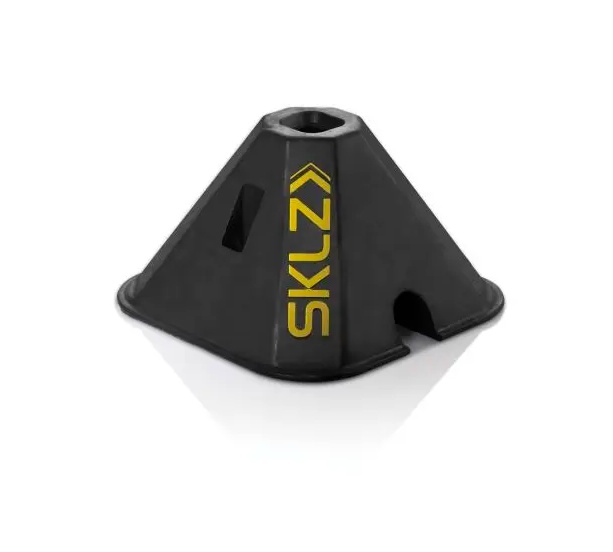
SKLZ Pro Training Utility Weight
Brand: SKLZ
Poids utilitaires d'entraînement SKLZ Pro. Ensemble de 2 poids pratiques en caoutchouc de 4 lb qui se fixent fermement sur les bâtons Pro Training Agility. Ces poids d'entraînement peuvent ajouter de la stabilité au buts Quickster Soccer Trainer et Quickster Soccer Goals pour un meilleur équilibre sur toutes les surfaces, offrant le soutien dont vous avez besoin. Ils s'intègrent également facilement Pro Training Goals si vous avez besoin d'une stabilité supplémentaire. Que ce soit sur l'herbe, le gazon, les courts ou partout où vous jouez, ces poids en caoutchouc durables offrent une stabilisation supplémentaire. Supporte les pôles et arcs Pro Training Agility pour une utilisation sur n'importe quelle surface. Ajoute de la stabilité à Quickster Soccer Trainer et Pro Training Goals pour un meilleur équilibre sur toutes les surfaces. 4 lb chacun de caoutchouc durable. Un ensemble de 2. Passion Soccer Boutique - Laissez-nous vous aider à trouver le bon produit pour que vous puissiez apprécier le beau jeu. Envoyez-nous un courriel: online@passionsoccer.ca pour toute question concernant cet article.
Category: Sporting Goods > Athletics > Soccer > Soccer Goal Accessories > Soccer Goal Counterweights